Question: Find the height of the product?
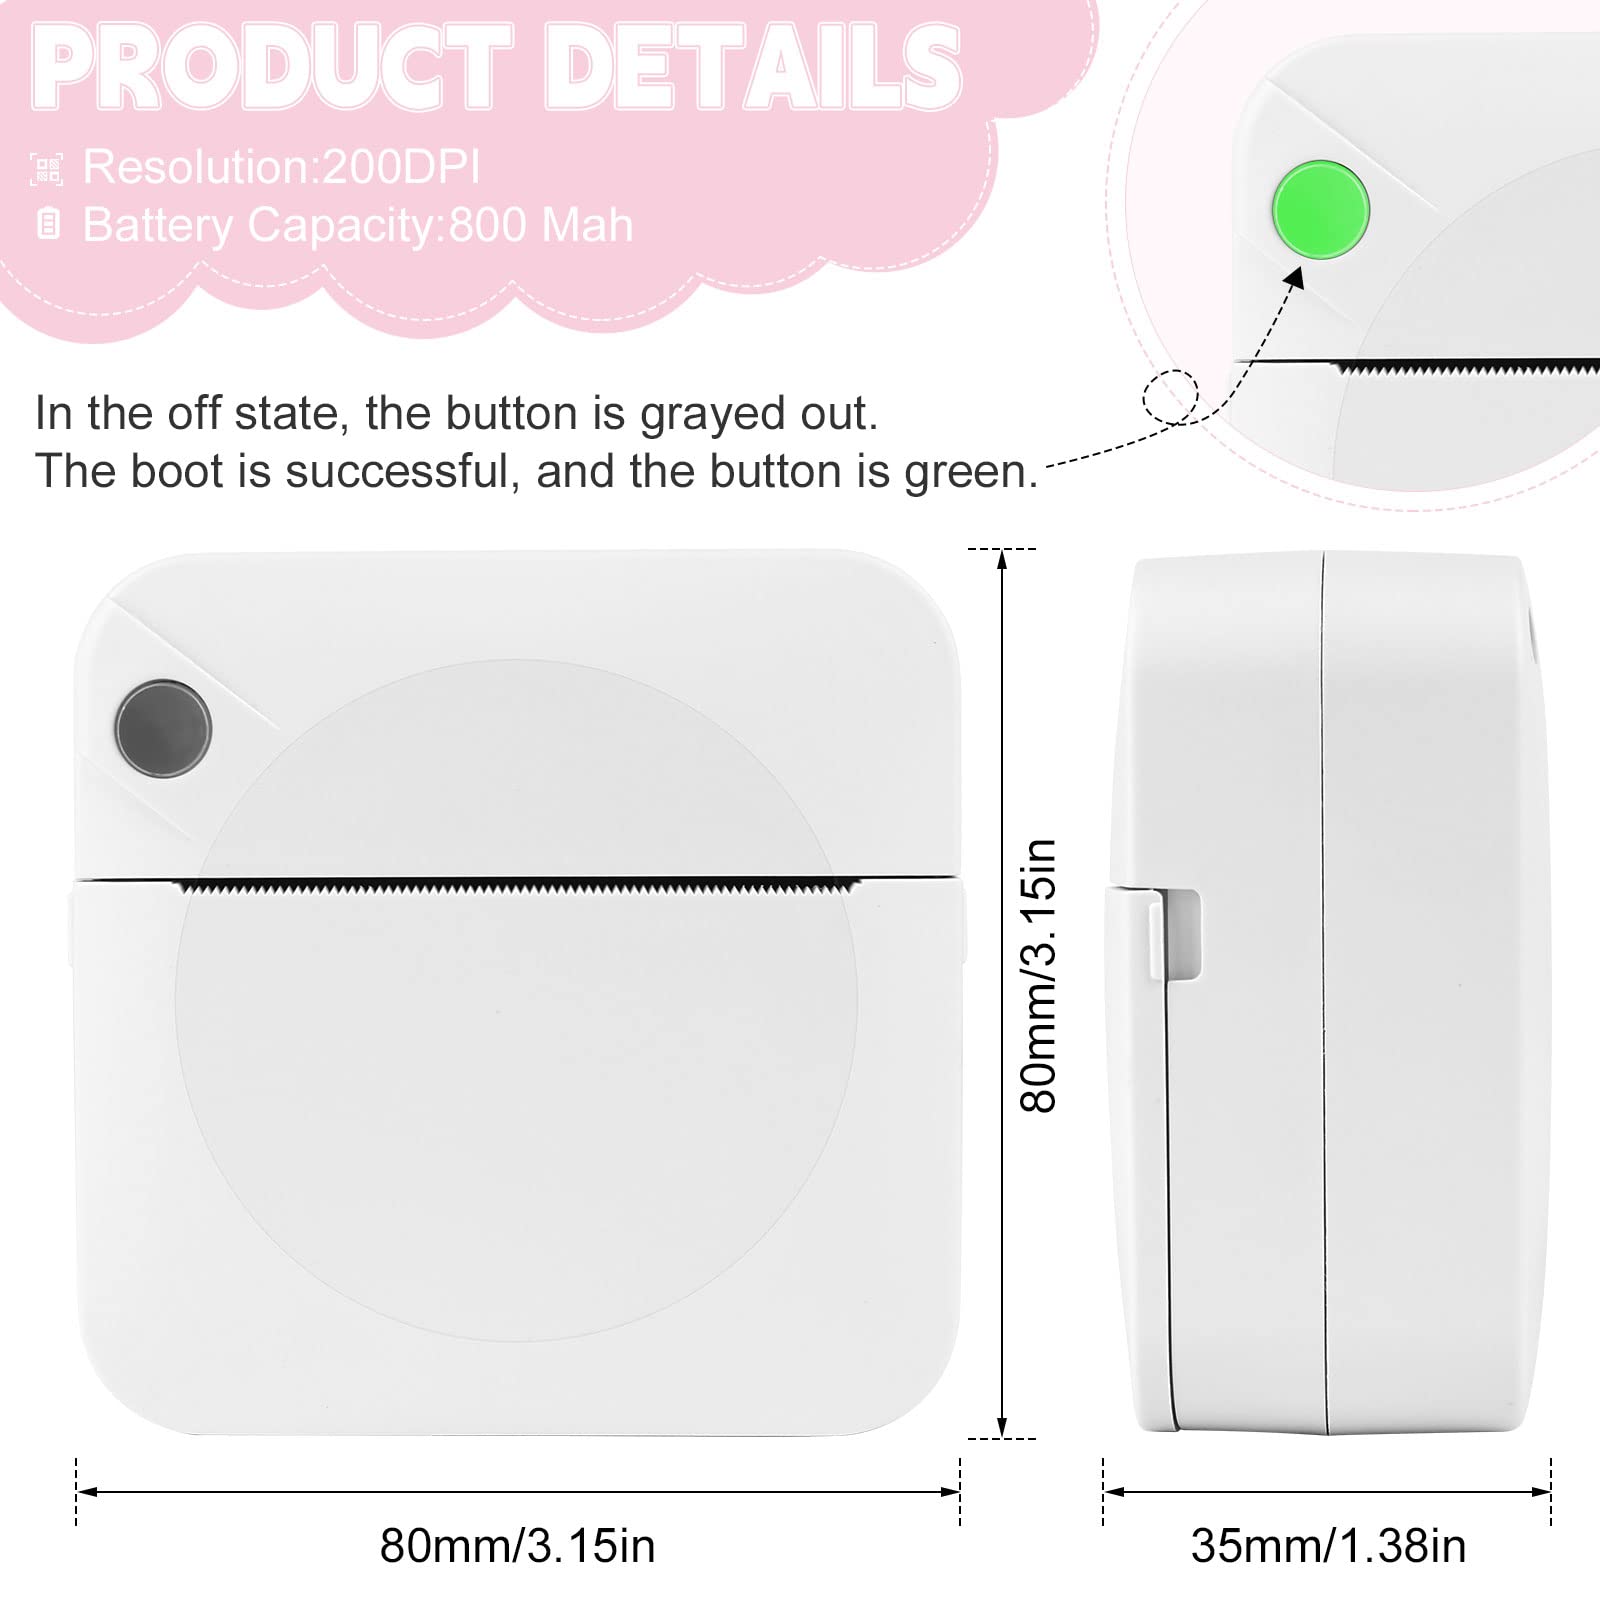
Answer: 80.0 millimetre